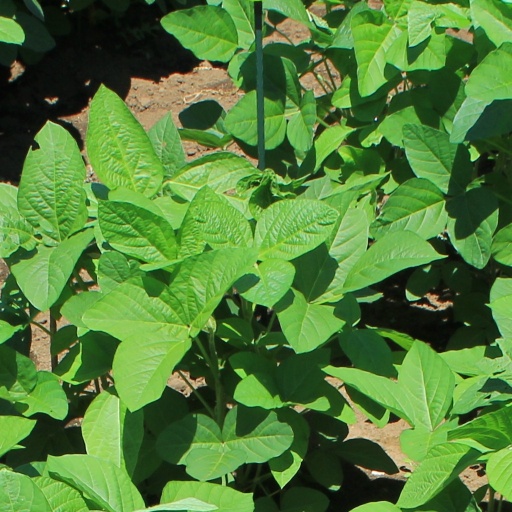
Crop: soybean